David Morris (snooker player)

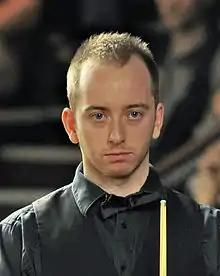
David Morris at the 2014 German Masters

David Morris (born 27 November 1988 in Kilkenny) is an Irish former professional snooker player. In the 2015-2016 he was ranked as Ireland's number 3 player, after Fergal O'Brien and Ken Doherty.